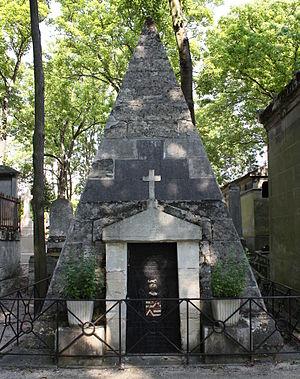
Vue d'ensemble